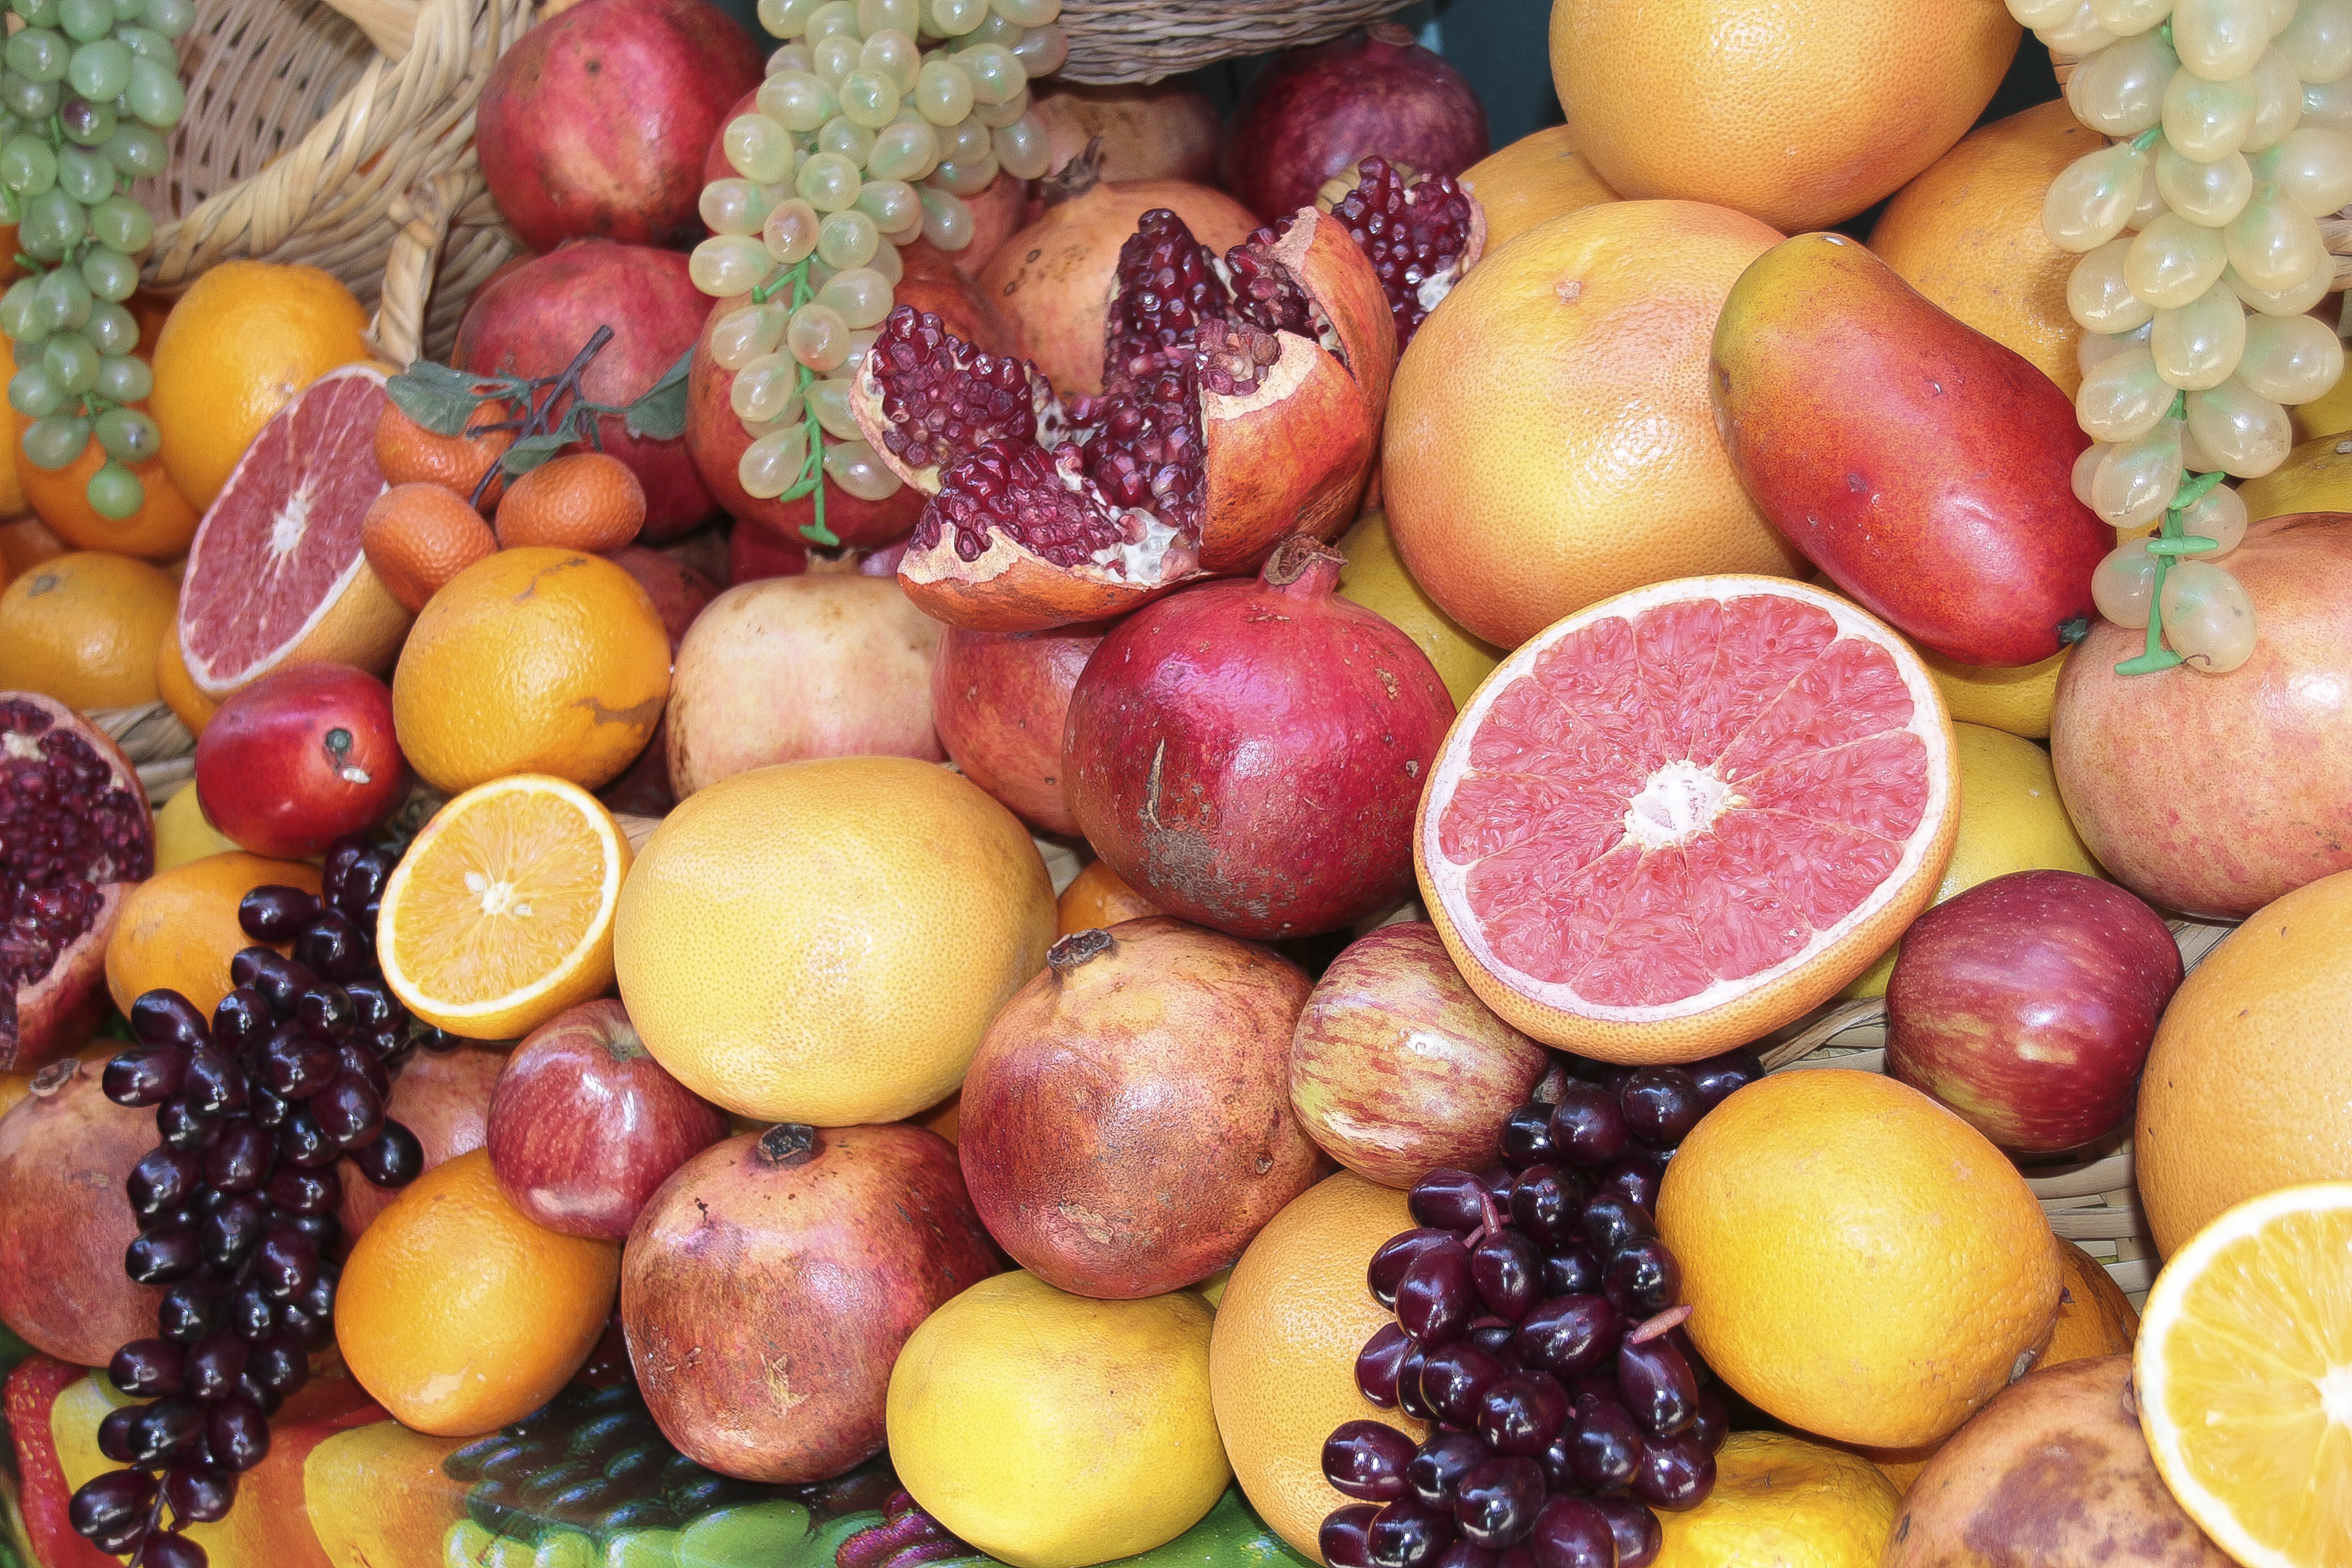
apple, plant, fruit, sweet, ripe, orange, food, mediterranean, red, harvest, produce, vegetable, market, stack, healthy, eat, delicious, pomegranate, grapefruit, grapes, fruits, sale, exotic, vitamins, oranges, lemons, citrus fruits, flowering plant, tangerines, pomegranates, tropical fruits, land plant, seafood boil